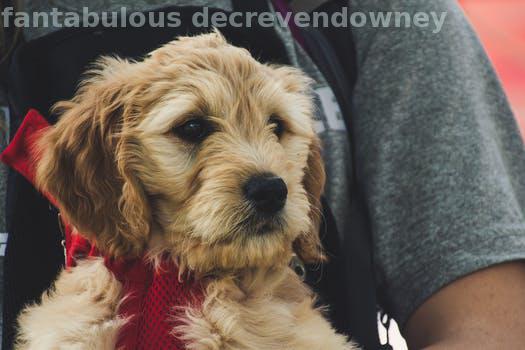
Label: Watermark